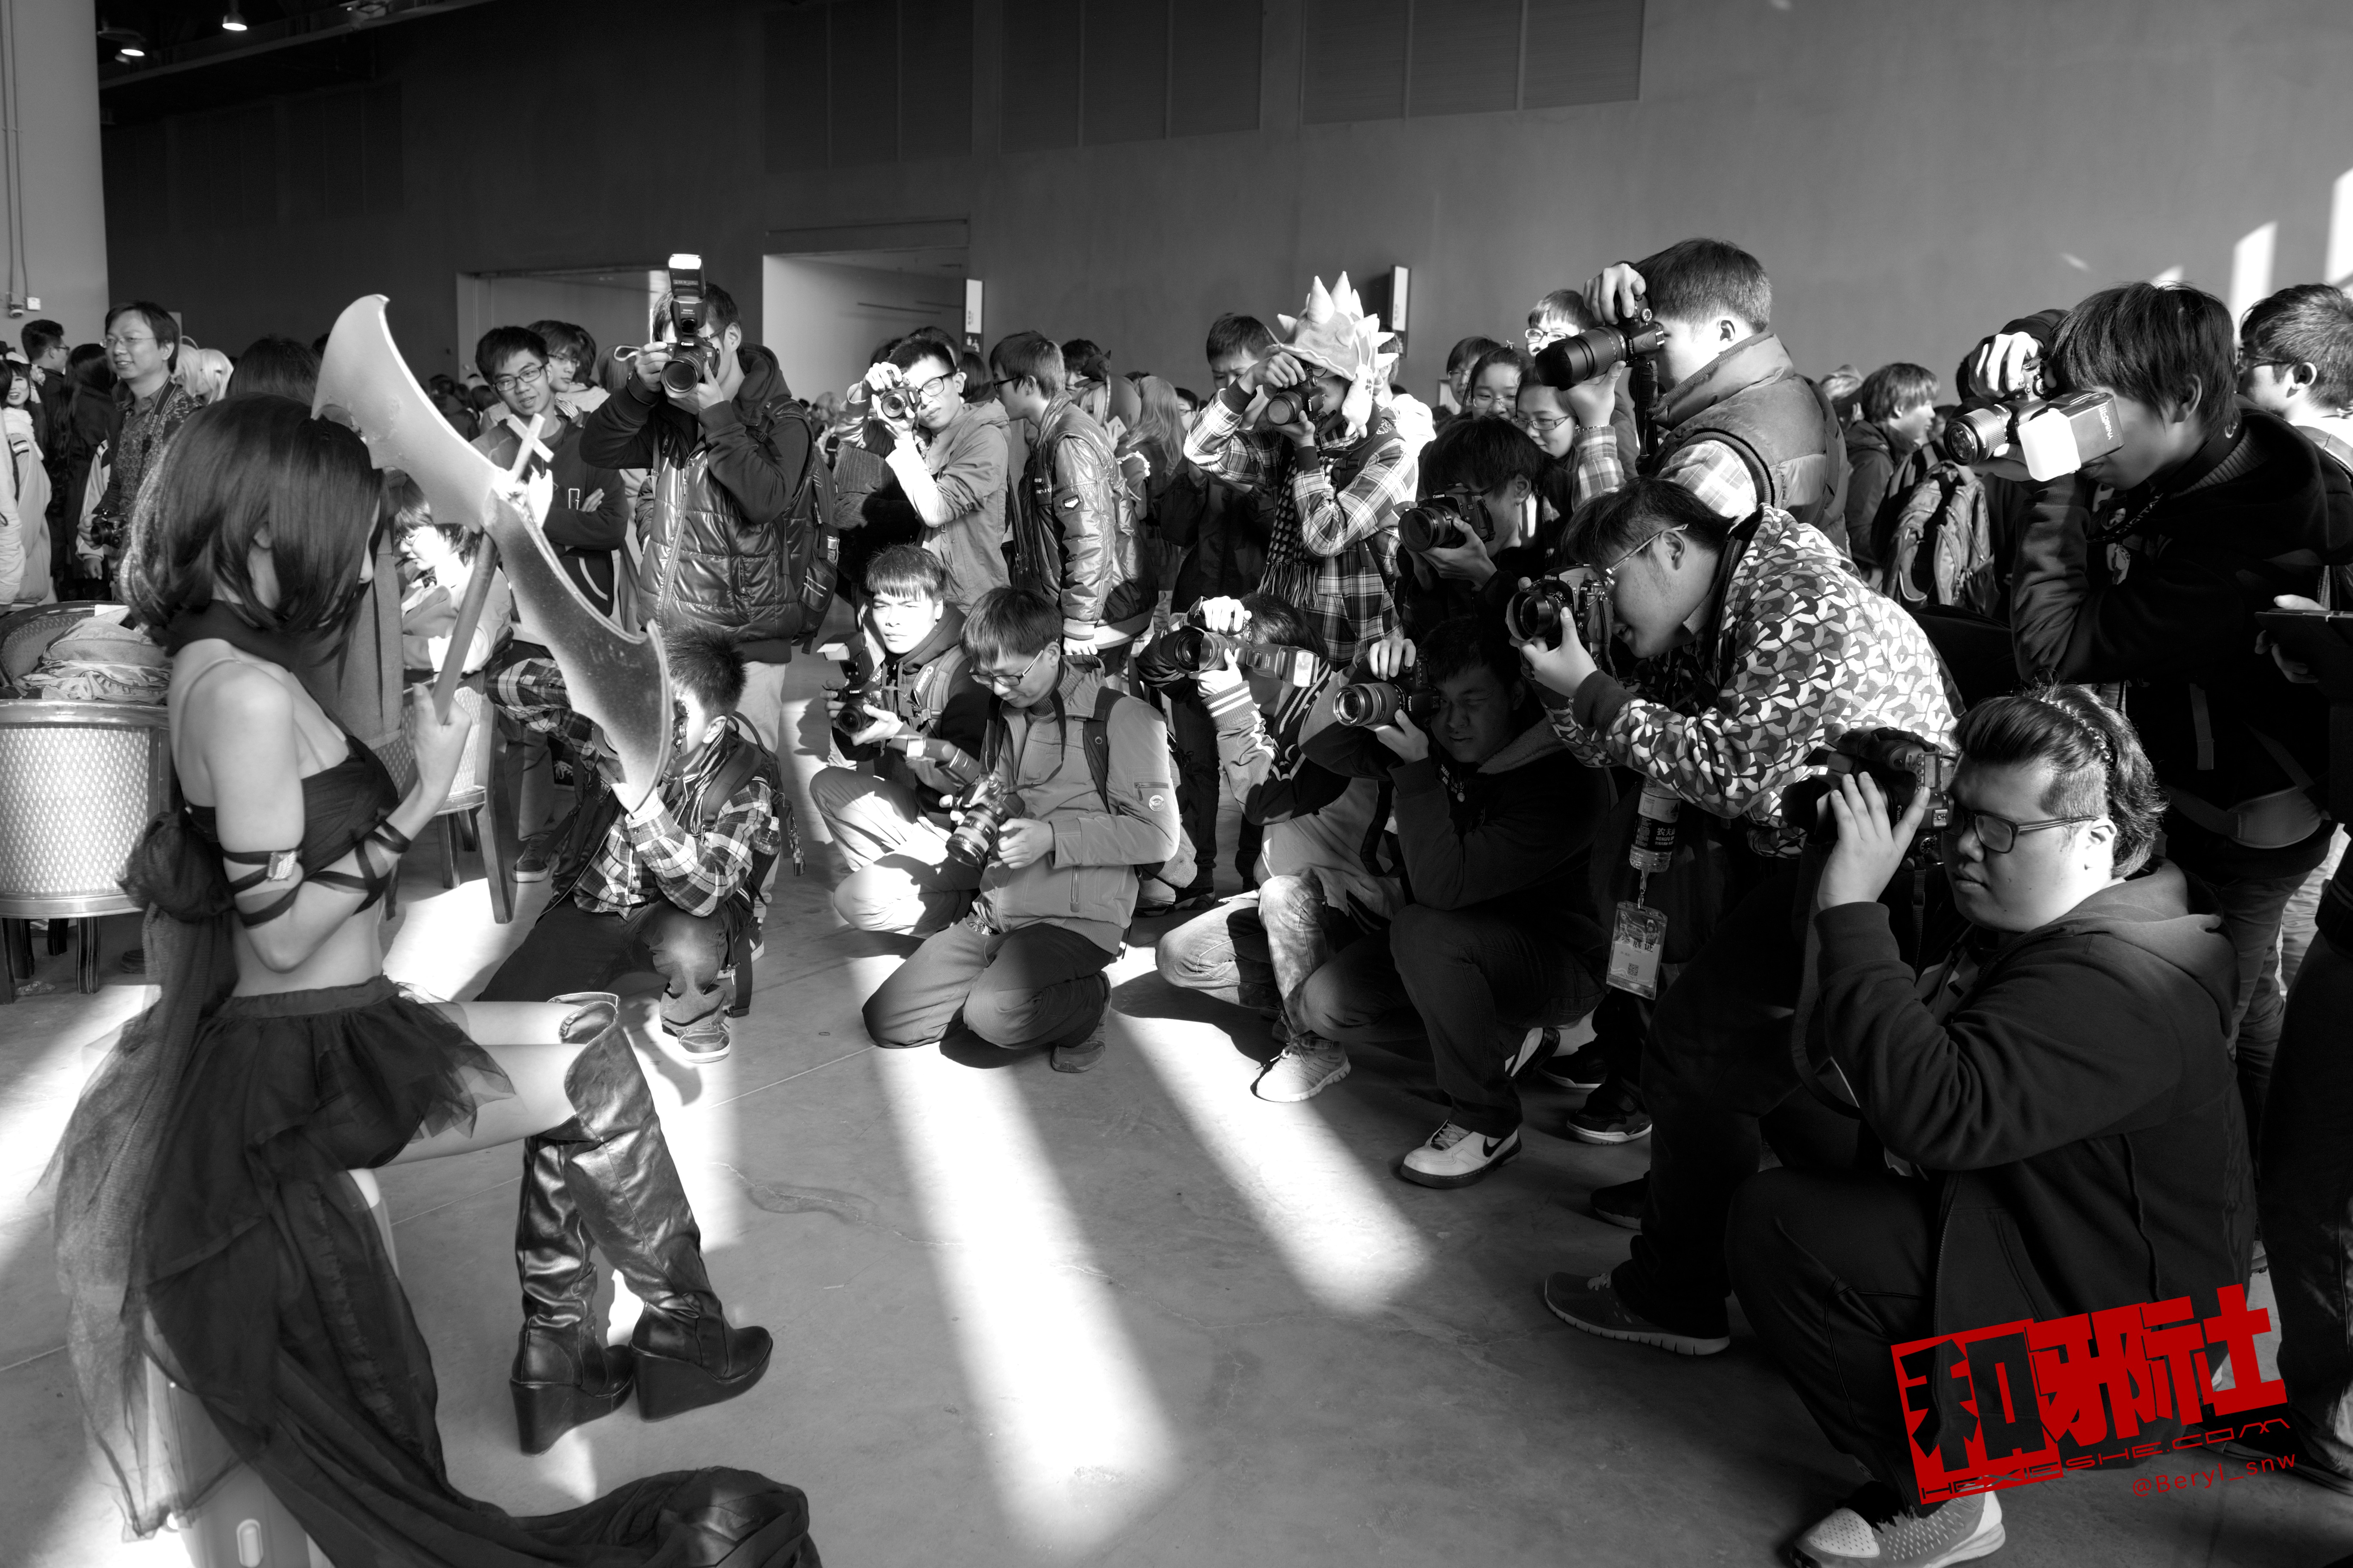
music, black and white, girl, play, cute, crowd, portrait, fashion, nikon, musician, black, monochrome, performance art, cosplay, girls, orchestra, japanese, performance, f28, 2470, costume, d800e, anime, comic, comiccon, monochrome photography, social group, musical ensemble, musical theatre